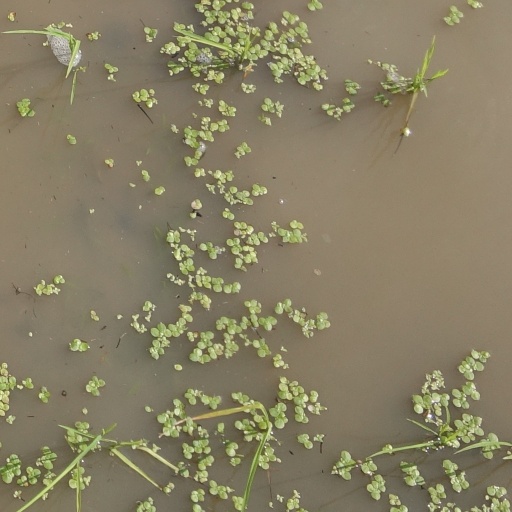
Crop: rice